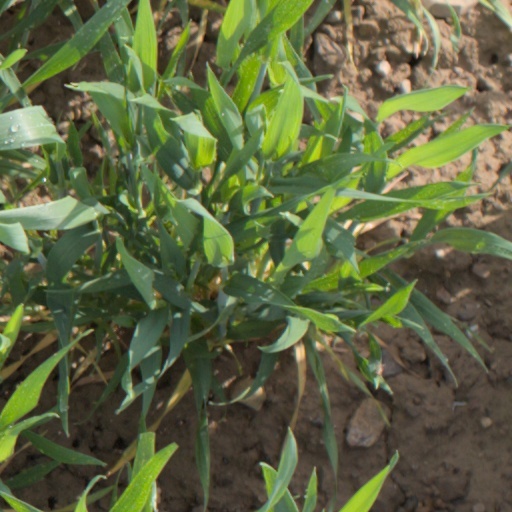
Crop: wheat